Canadian Indian residential school system

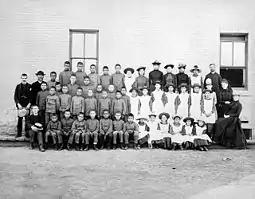
Posed, group photo of students and teachers, dressed in black and white, outside Middlechurch, Manitoba's St. Paul's Indian Industrial School

Some parents and families of Indigenous children resisted the residential school system throughout its existence. Children were kept from schools and, in some cases, hidden from government officials tasked with rounding up children on reserves. Parents regularly advocated for increased funding for schools, including the increase of centrally located day schools to improve access to their children, and made repeated requests for improvements to the quality of education, food, and clothing being provided at the schools. Demands for answers in regards to claims of abuse were often dismissed as a ploy by parents seeking to keep their children at home, with government and school officials positioned as those who knew best.